The Dollmaker (novel)

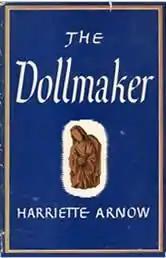
Cover of the first edition, 1954

The Dollmaker is a novel by Harriette Arnow. It is the story of Gertie Nevels and her family's migration from their Kentucky homeland to industrial Detroit during World War II. First published in 1954, the novel earned a 1955 nomination for the National Book Award. Its N"ew York Times" book reviewer called it a superb novel, notable for its strength and the glowing richness of character and scene. In 1971, Joyce Carol Oates characterized this novel as "our most unpretentious American masterpiece".